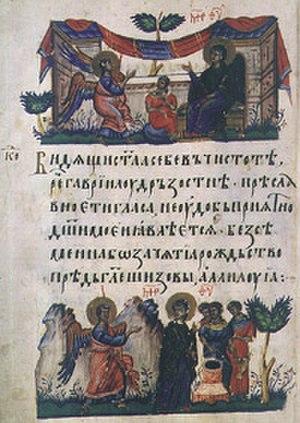
Une kathisma est une division des psaumes en usage dans les Églises d'Orient – Églises orthodoxes et Églises catholiques de rite byzantin. Ce terme désigne aussi :